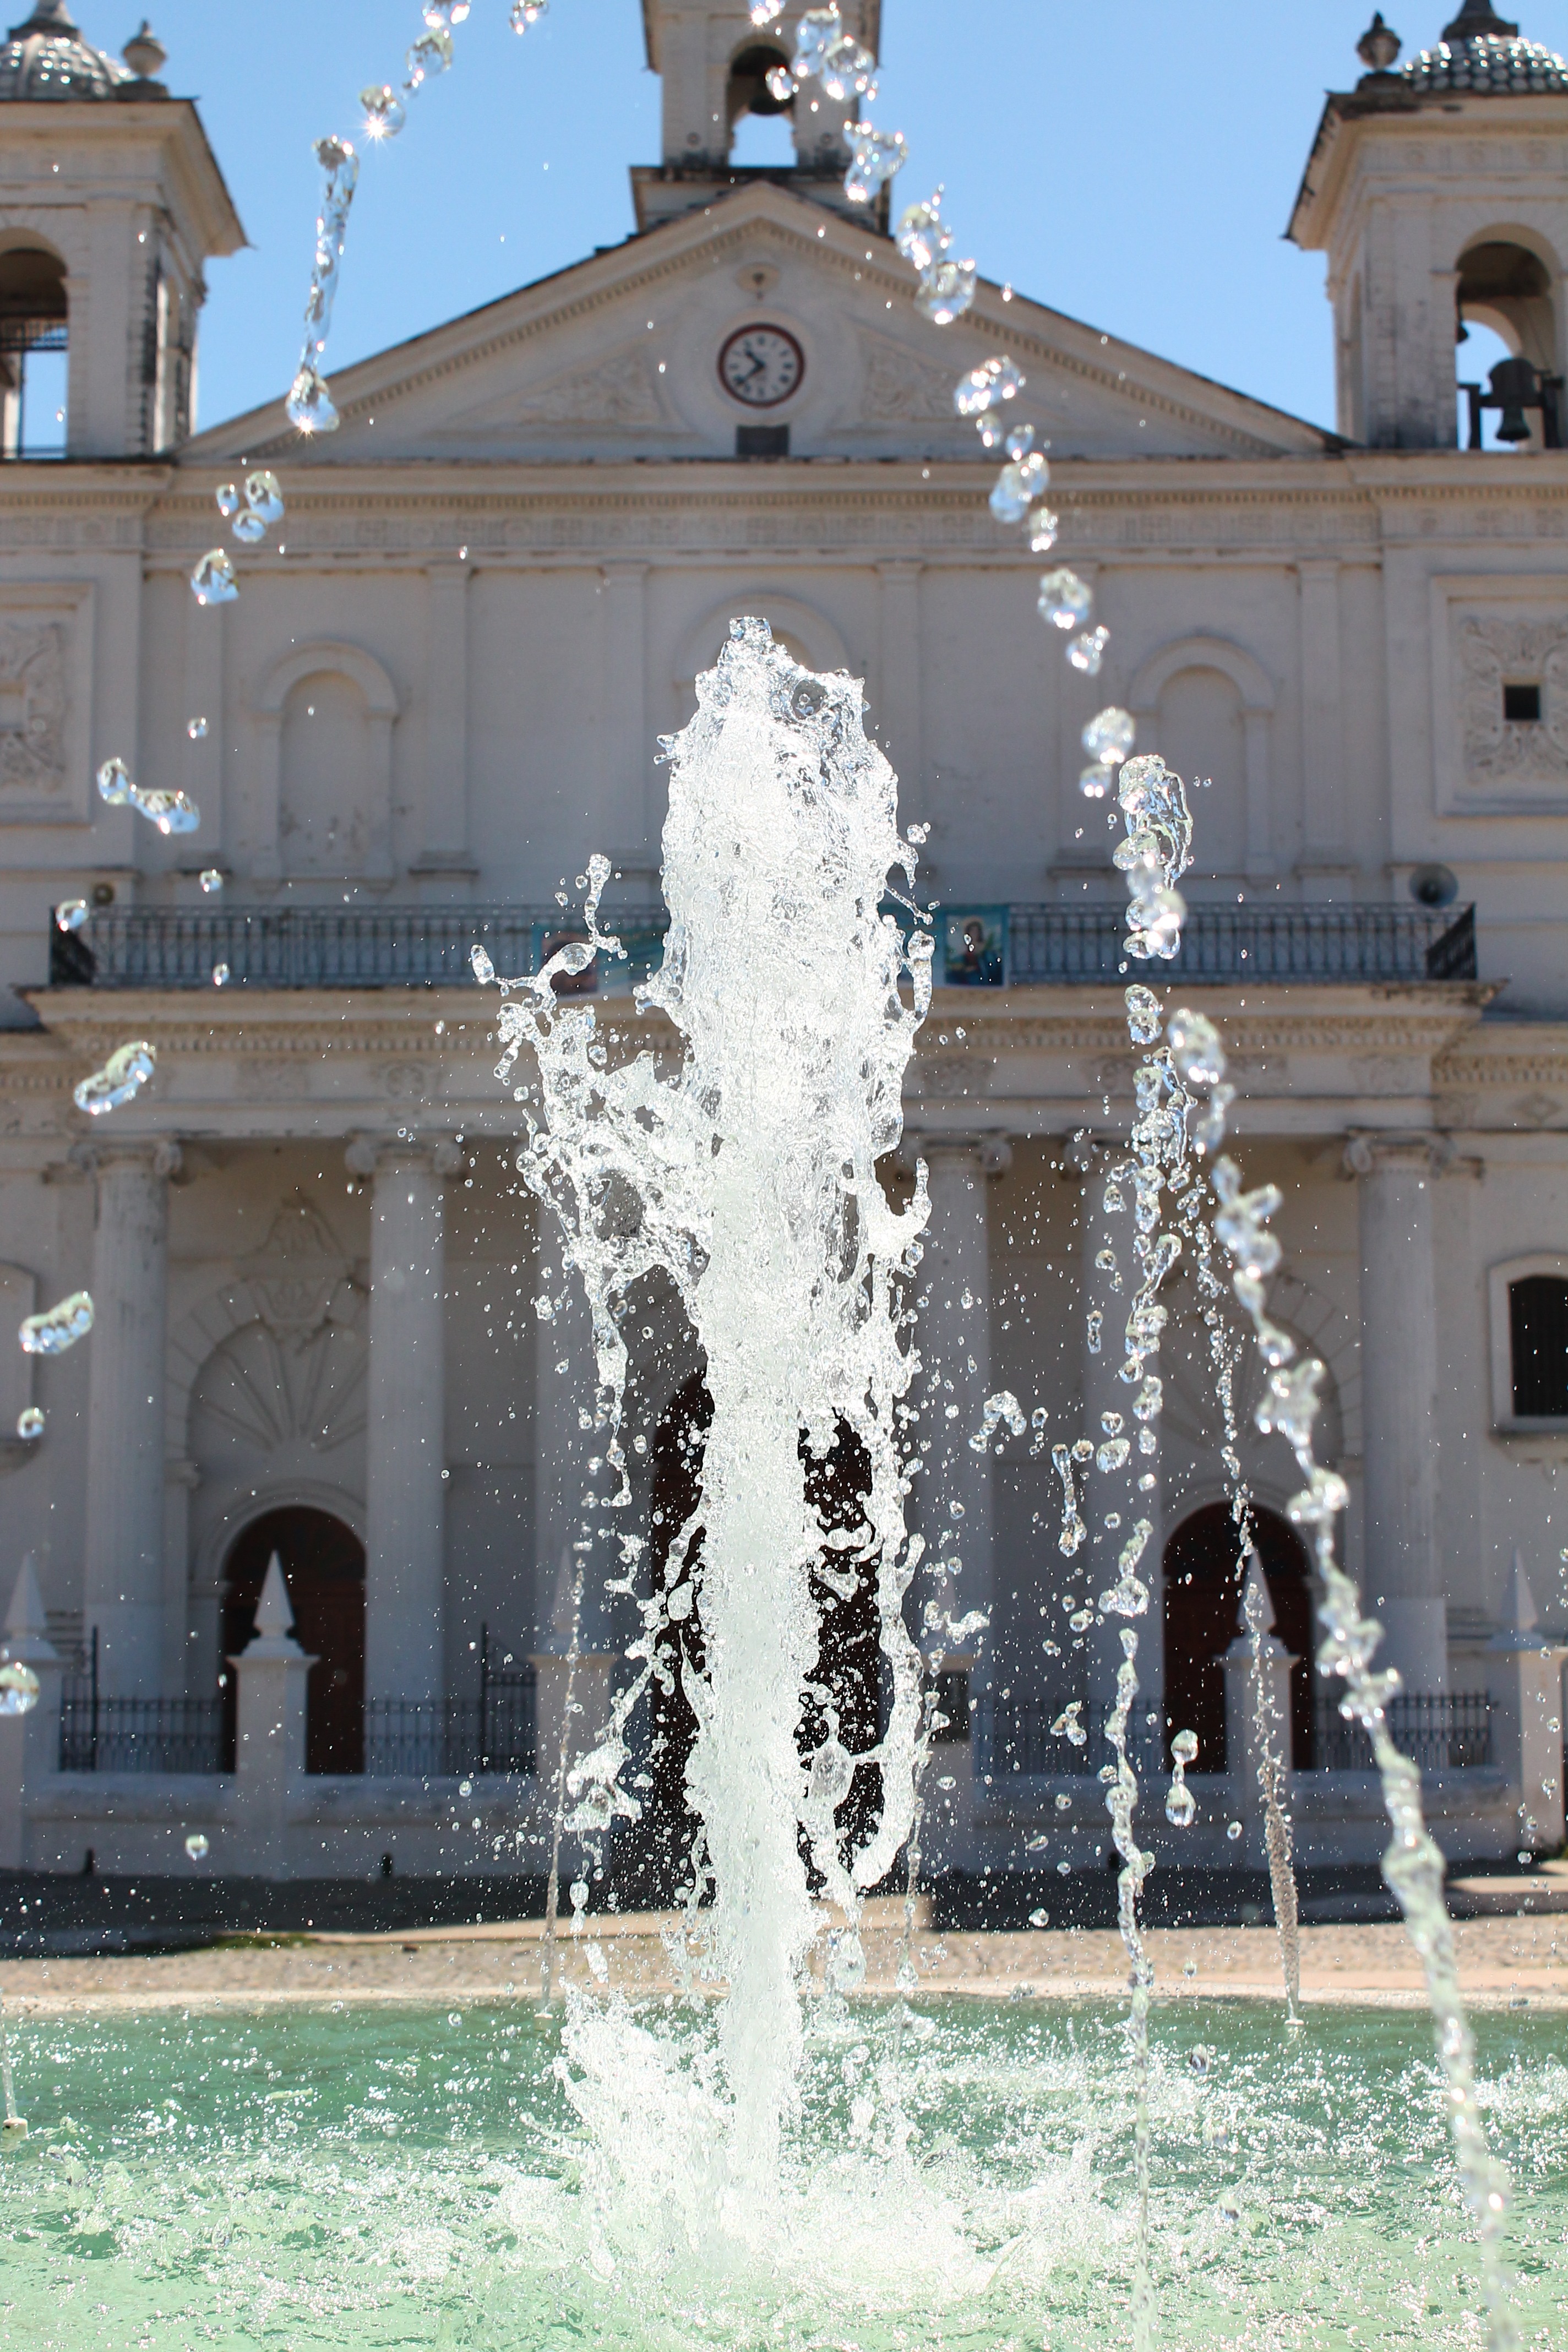
snow, winter, statue, church, life, source, fountain, water feature